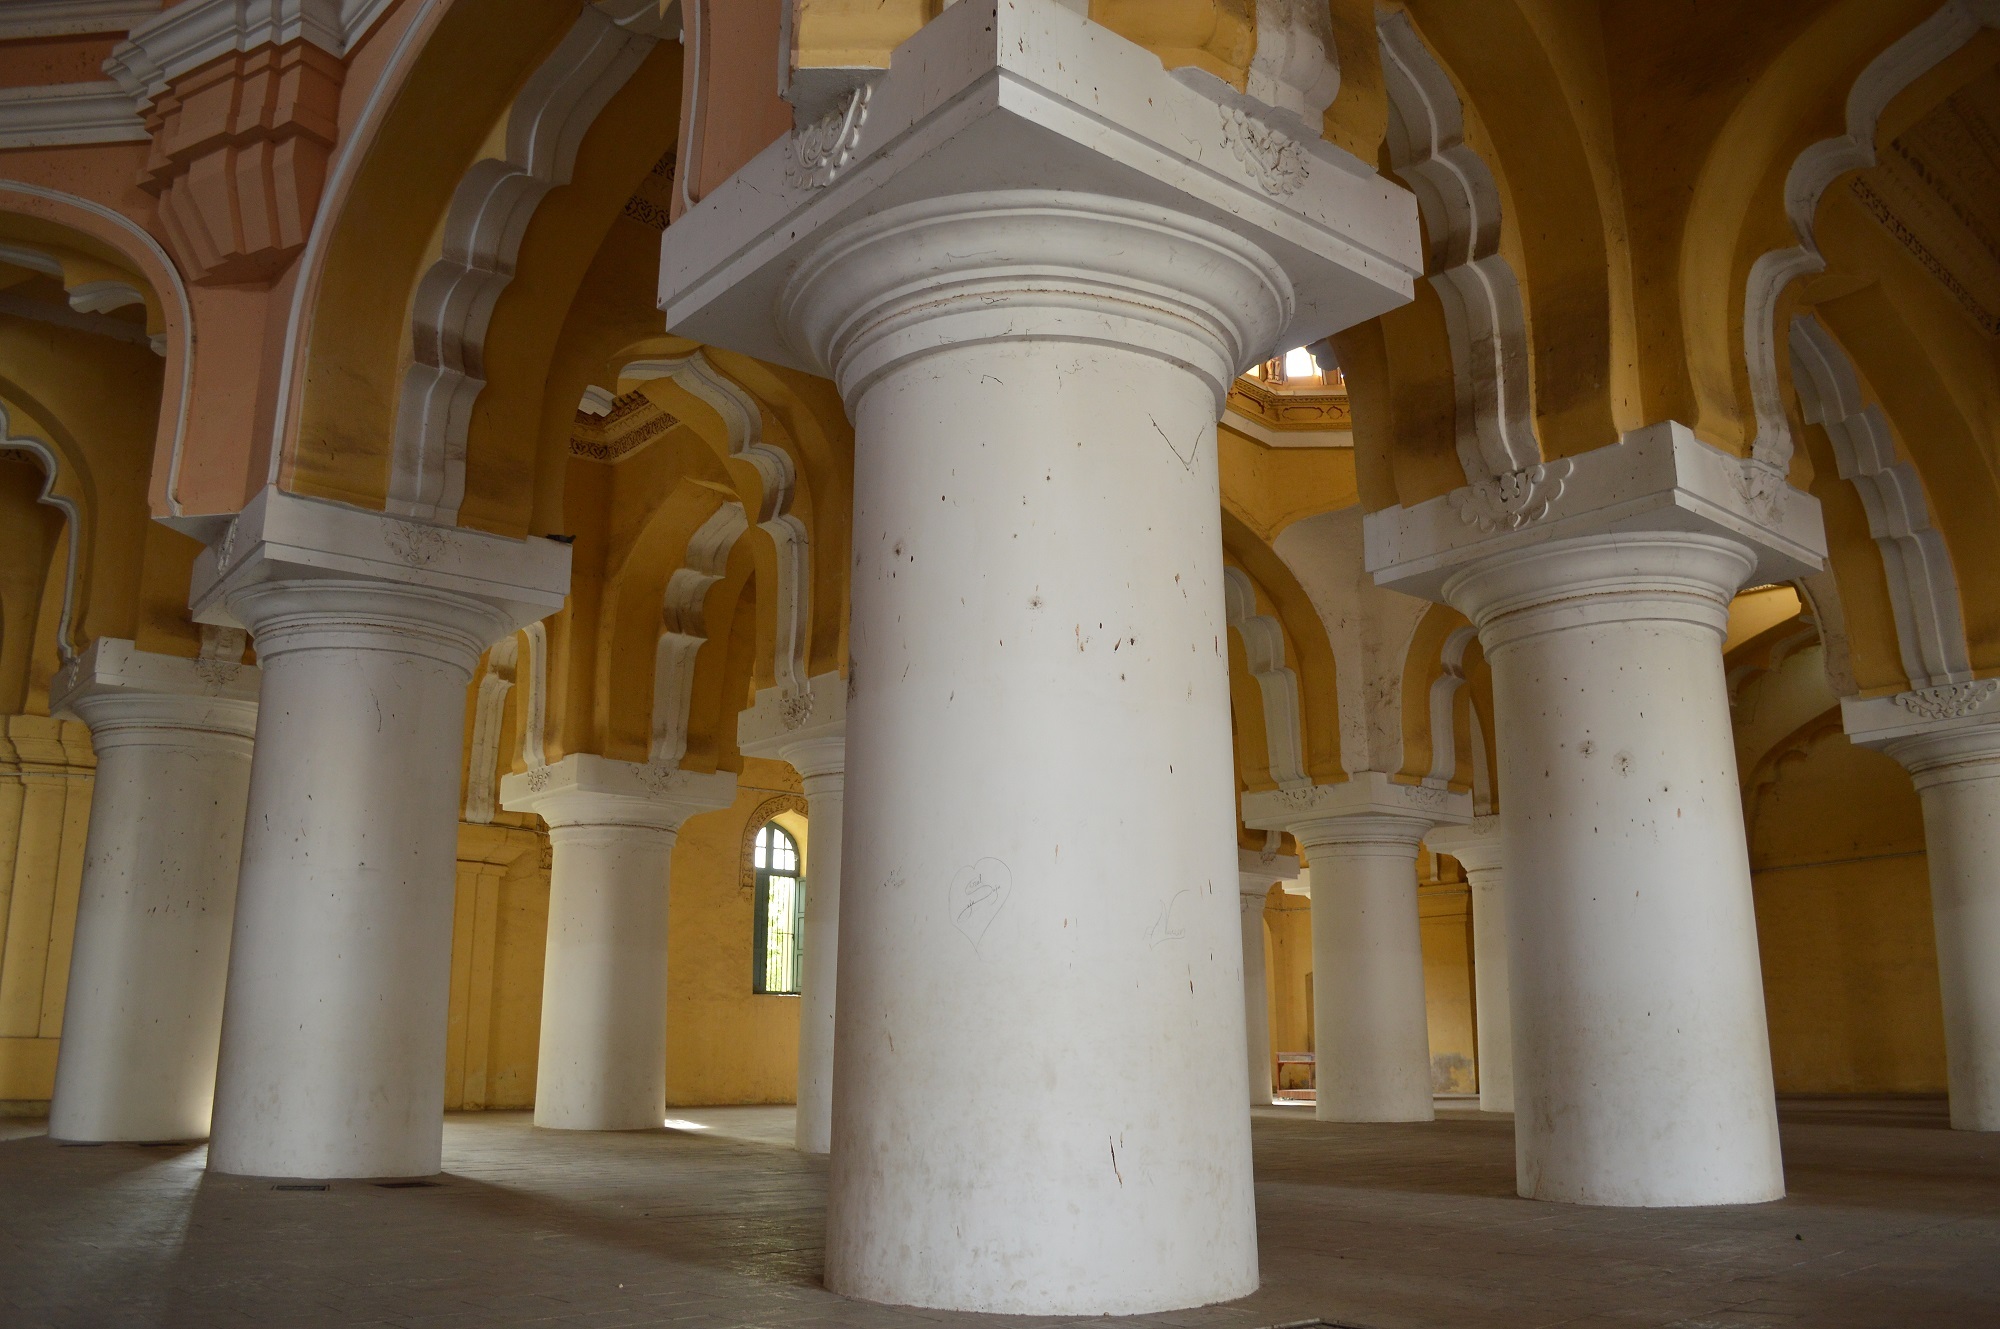
architecture, structure, palace, travel, arch, column, attraction, sculpture, art, temple, india, historical, tourist attraction, traditional, mahal, madurai, ancient history, baluster